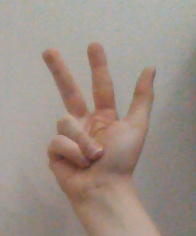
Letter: al